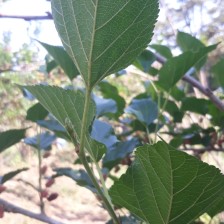
Variety: ChiangMai60